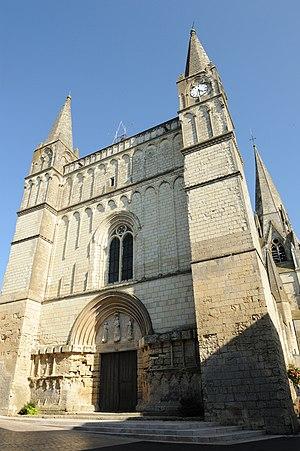
Gothique Plantagenêt This building is indexed in the Base Mérimée, a database of architectural heritage maintained by the French Ministry of Culture,
La liste des églises de Maine-et-Loire recense de la manière la plus complète possible les églises, cathédrale et basiliques situées dans le département français de Maine-et-Loire.
Le Puy-Notre-Dame est une commune française située dans le département de Maine-et-Loire, en région Pays de la Loire.